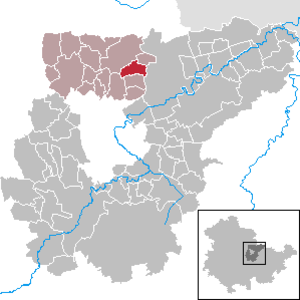
Leutenthal est une municipalité allemande du land de Thuringe, dans l'arrondissement du Pays-de-Weimar, au centre de l'Allemagne. En 2015, sa population est de 257 habitants.